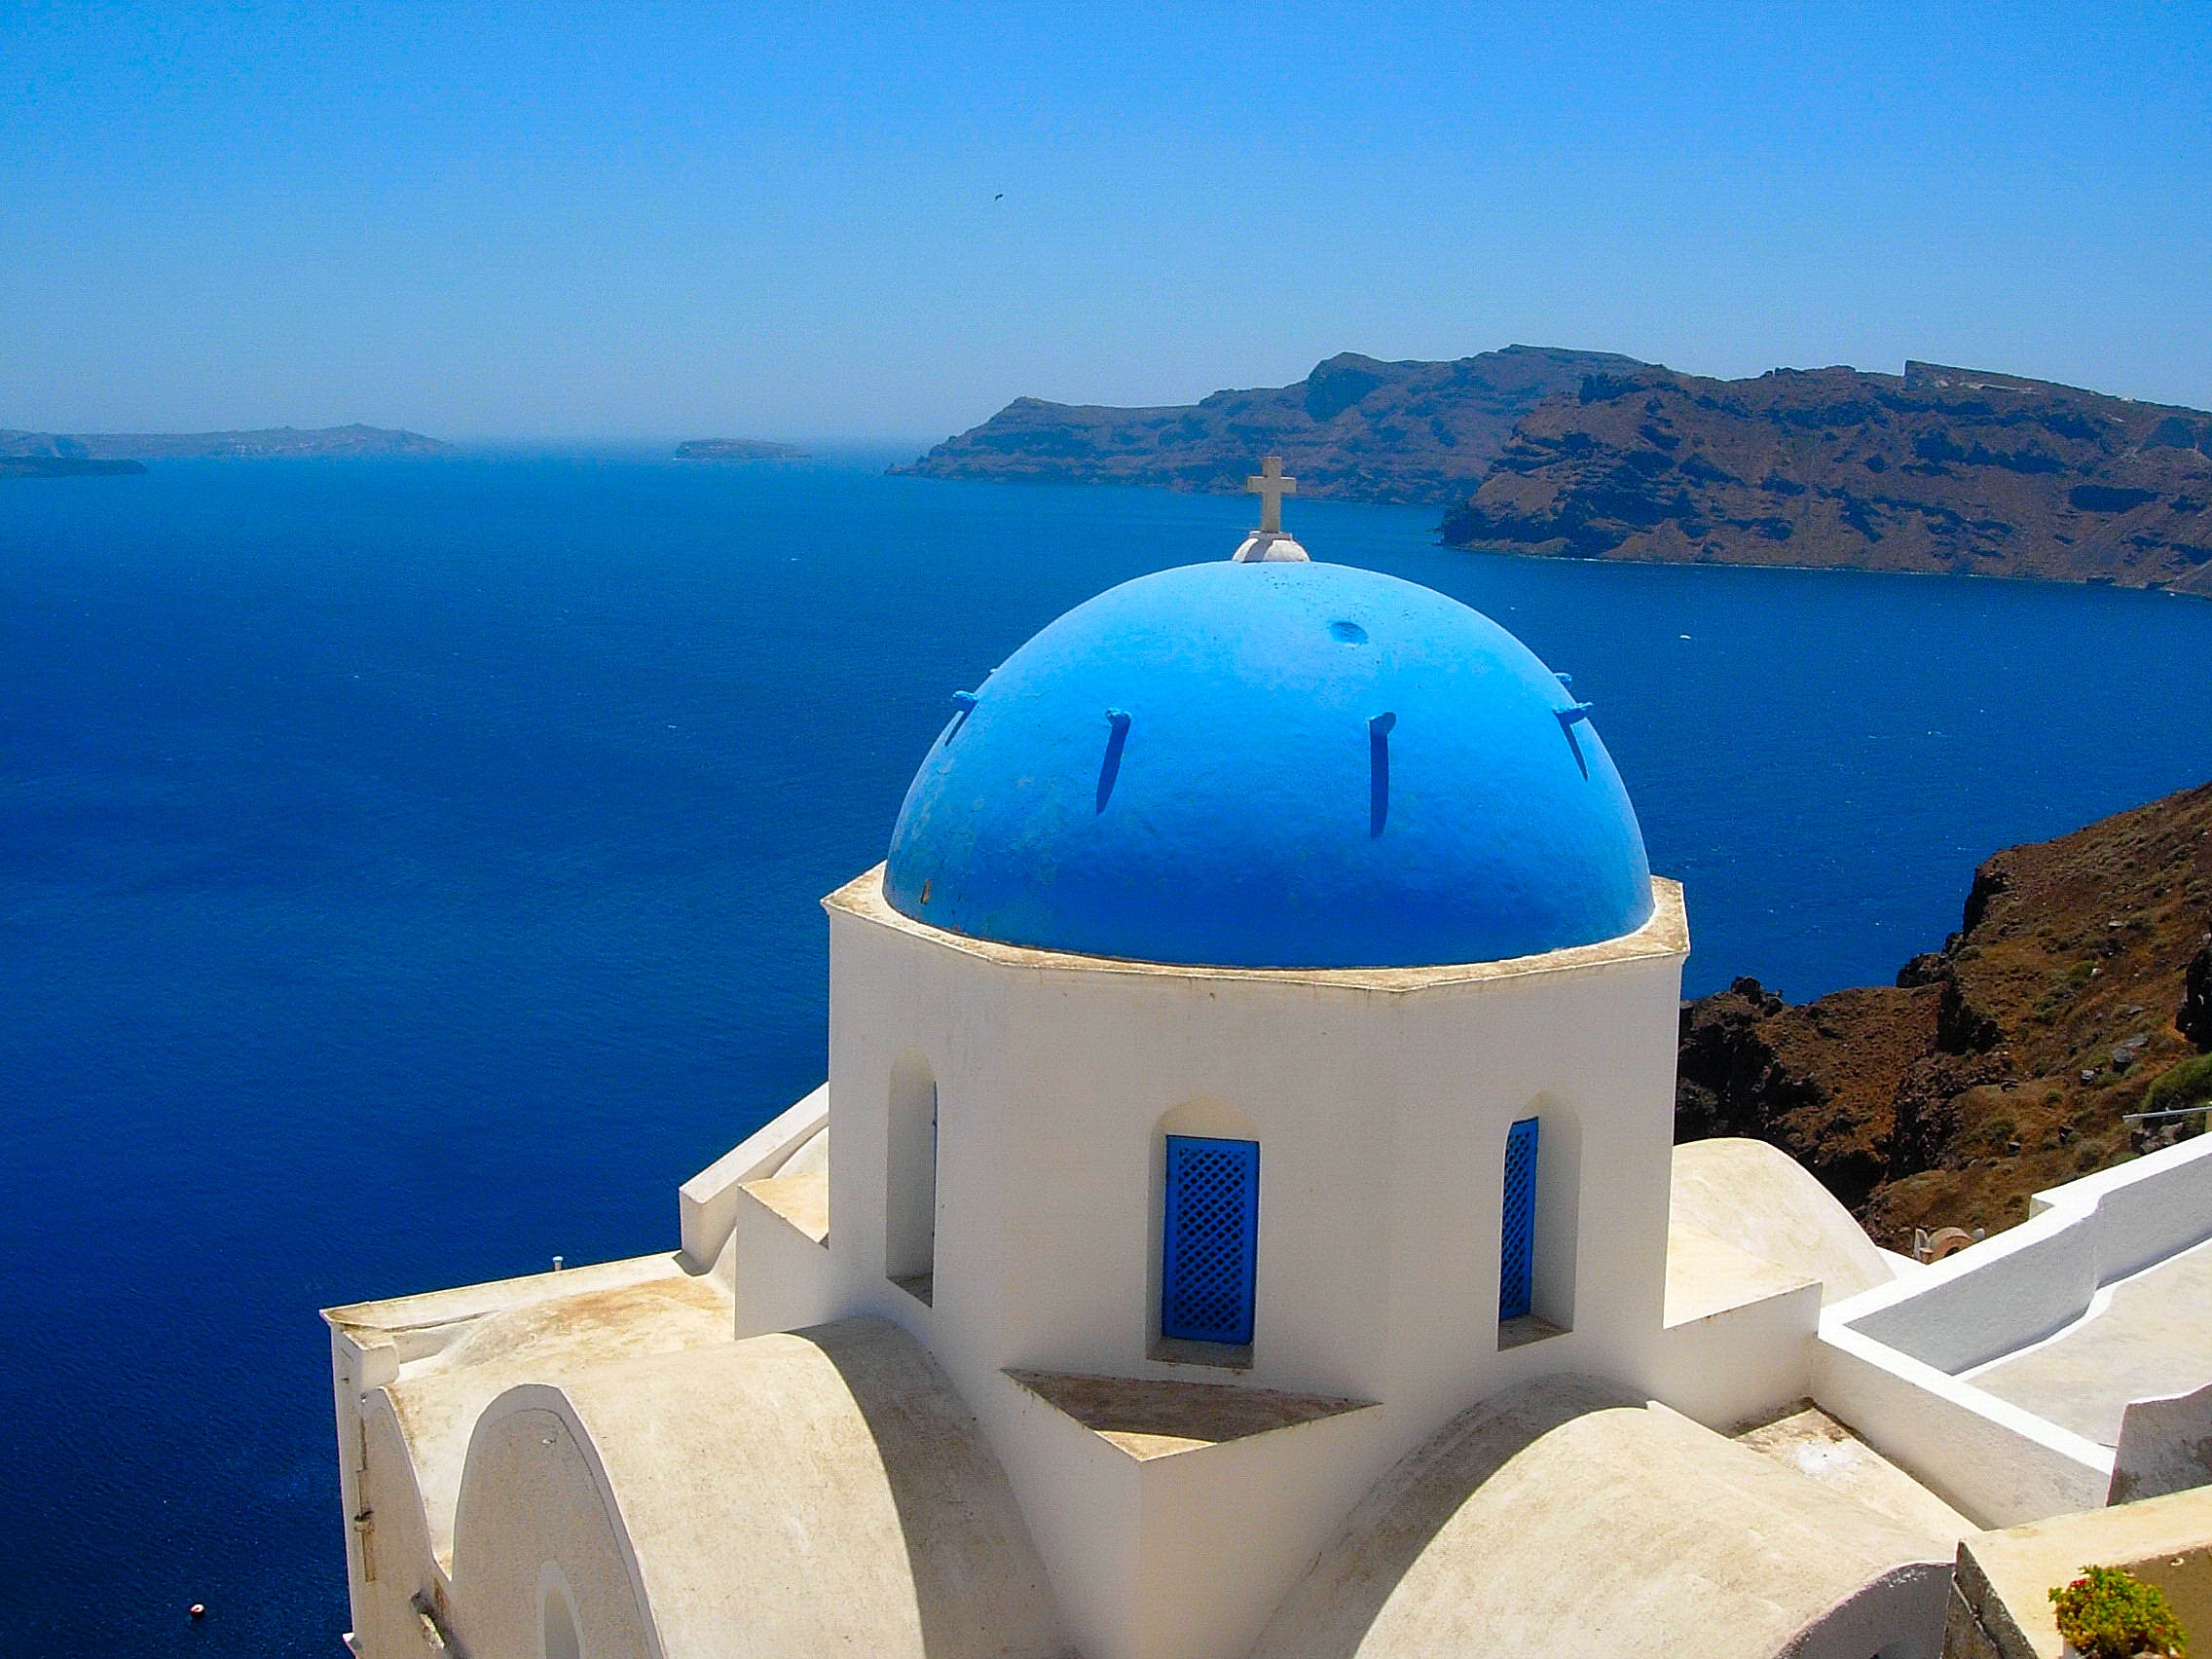
landscape, sea, ocean, sky, vacation, mediterranean, tower, scenic, island, blue, observatory, santorini, greece, caldera, dome, cape